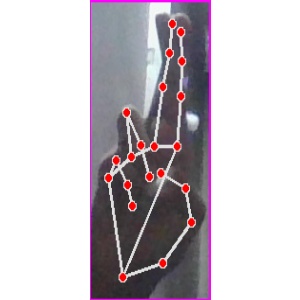
अक्षर: र